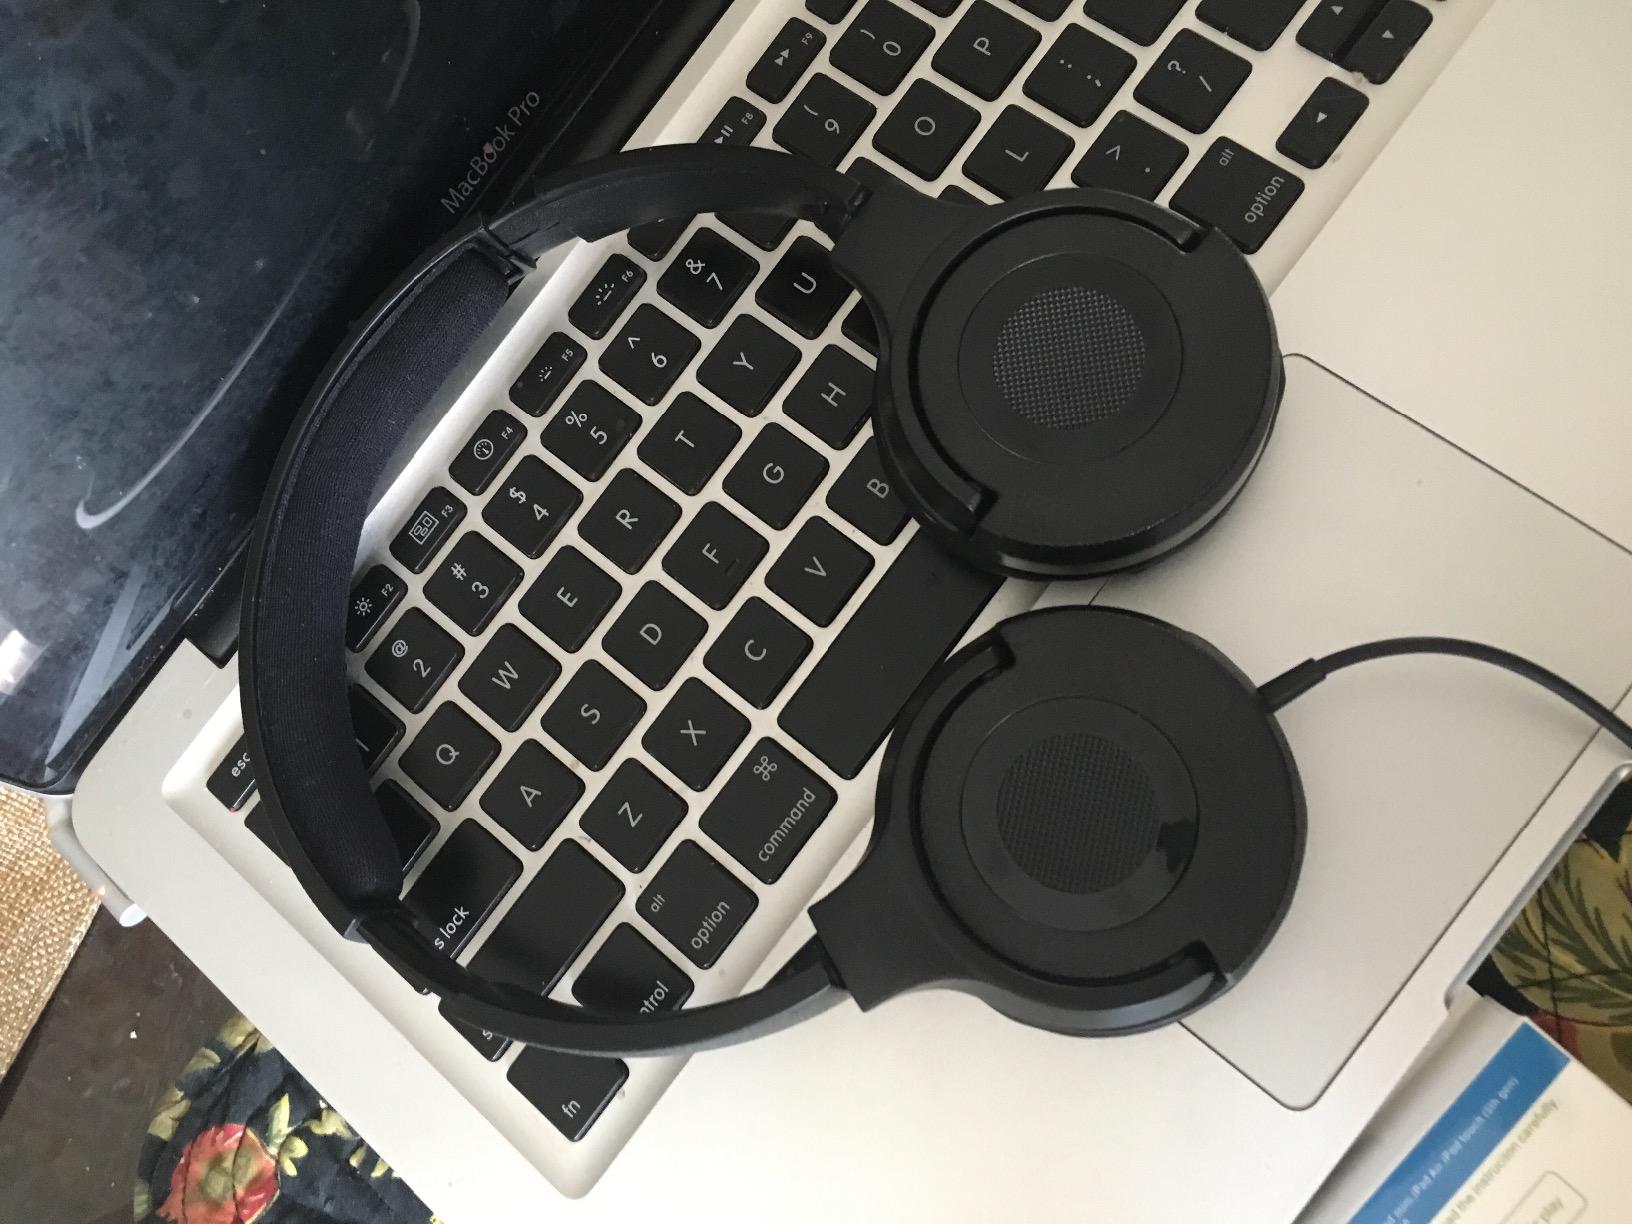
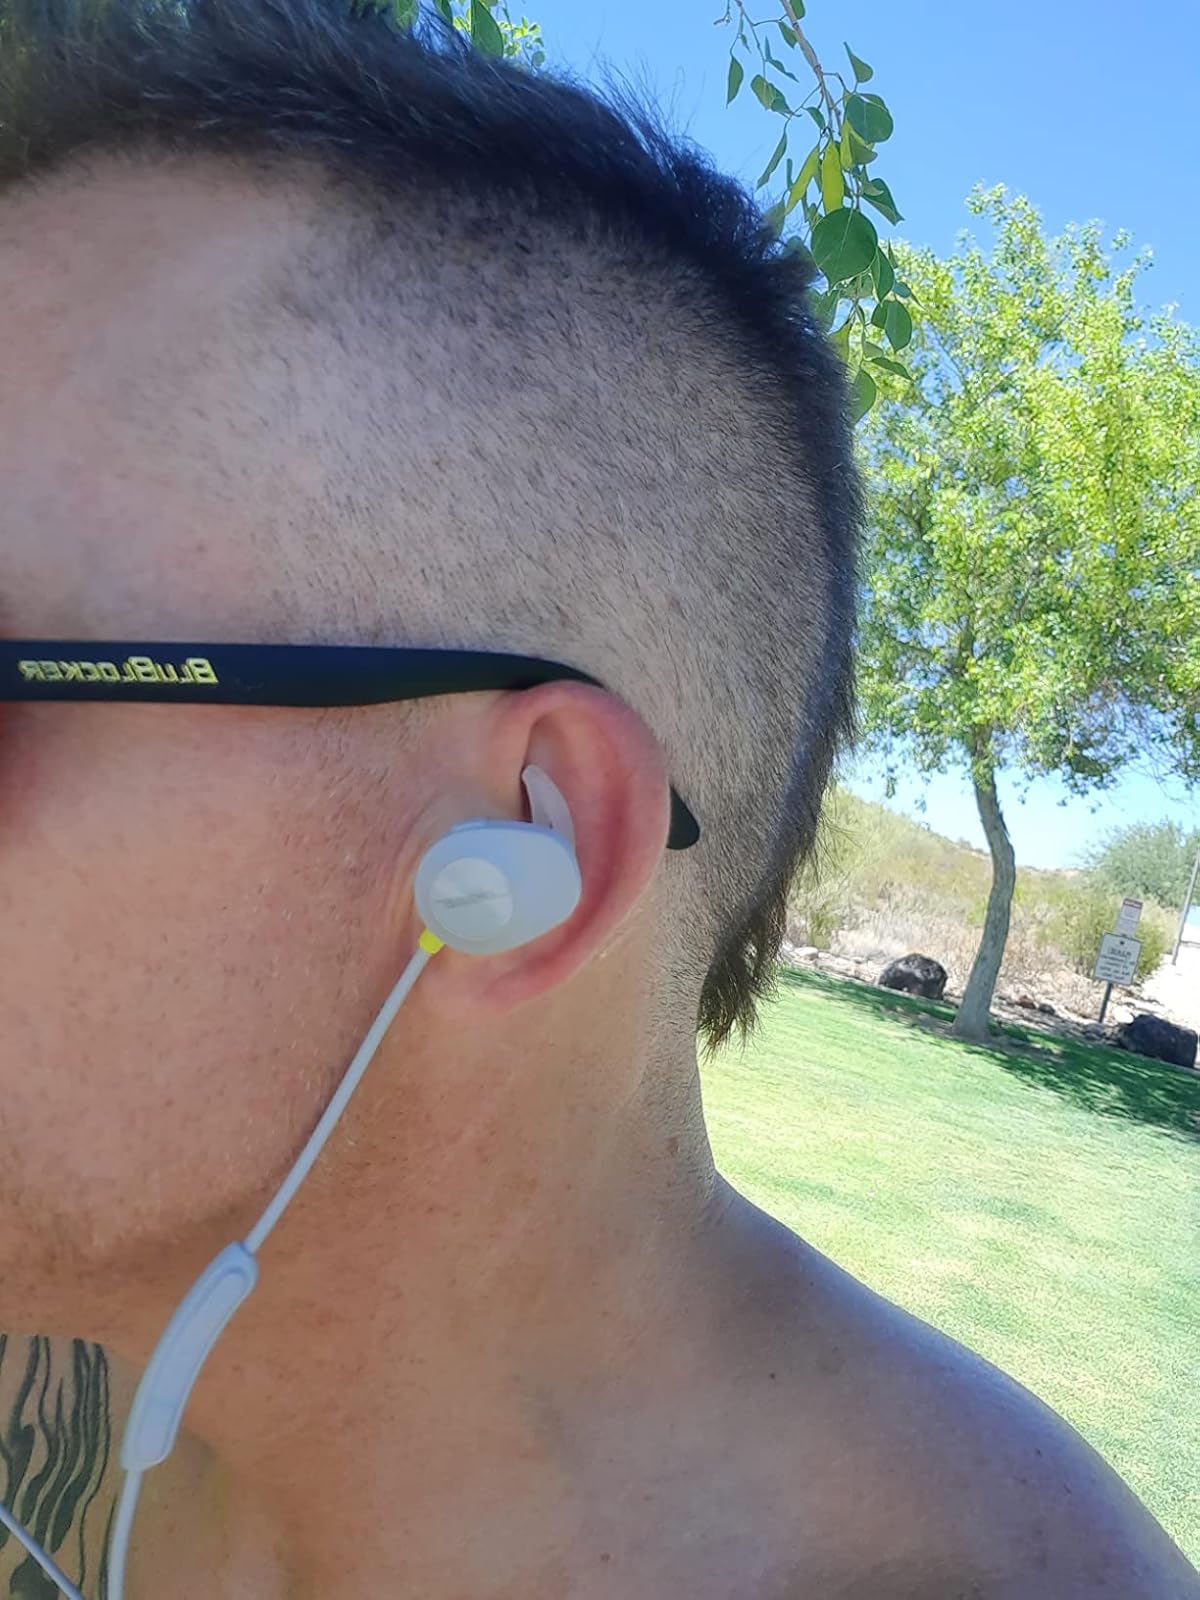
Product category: headphones
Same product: no